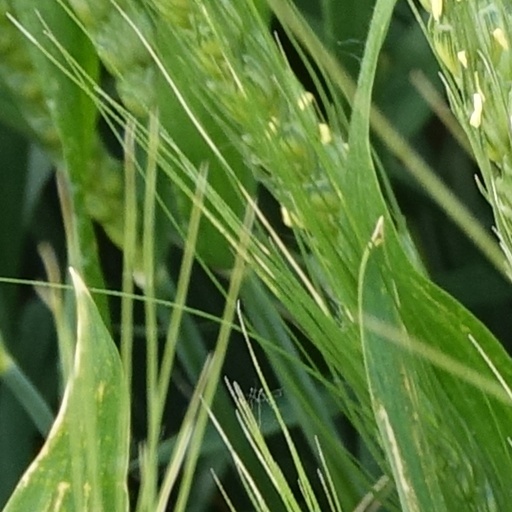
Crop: wheat